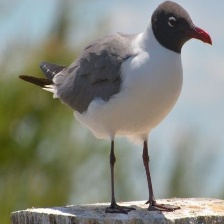
Species: LAUGHING GULL
Scientific name: LEUCOPHAEUS ATRICILLA